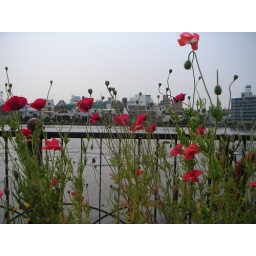
It's spring in Tokyo. The red flowers provide a welcomed contrast to the concrete buildings that line the Sumida River.